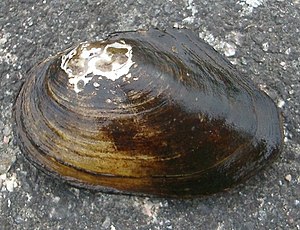
Dammuslinger
Anodonta anatina
Dammuslinger er en gruppe af ferskvandsmuslinger, der er udbredt med mange arter på den nordlige halvkugle. De har ofte tynde, grønne skaller og lever især i damme og søer, men kan også findes i rindende vand i åer. Ligesom hos andre najader i ordenen Unionoida er skallernes inderside dækket af et perlemorslag.